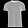
Label: T - shirt / top